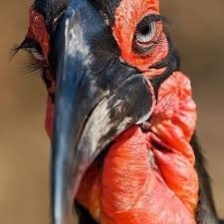
Species: ABYSSINIAN GROUND HORNBILL
Scientific name: BUCORVUS ABYSSINICUS
ImageNet parent category: hornbill